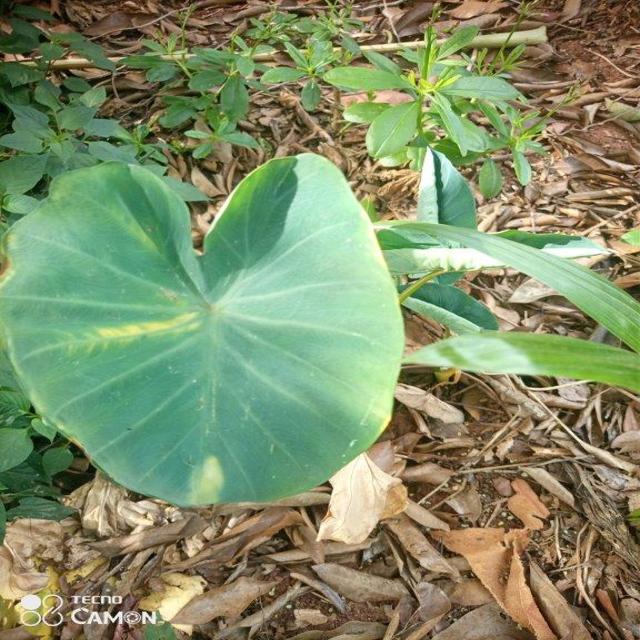
Label: Healthy